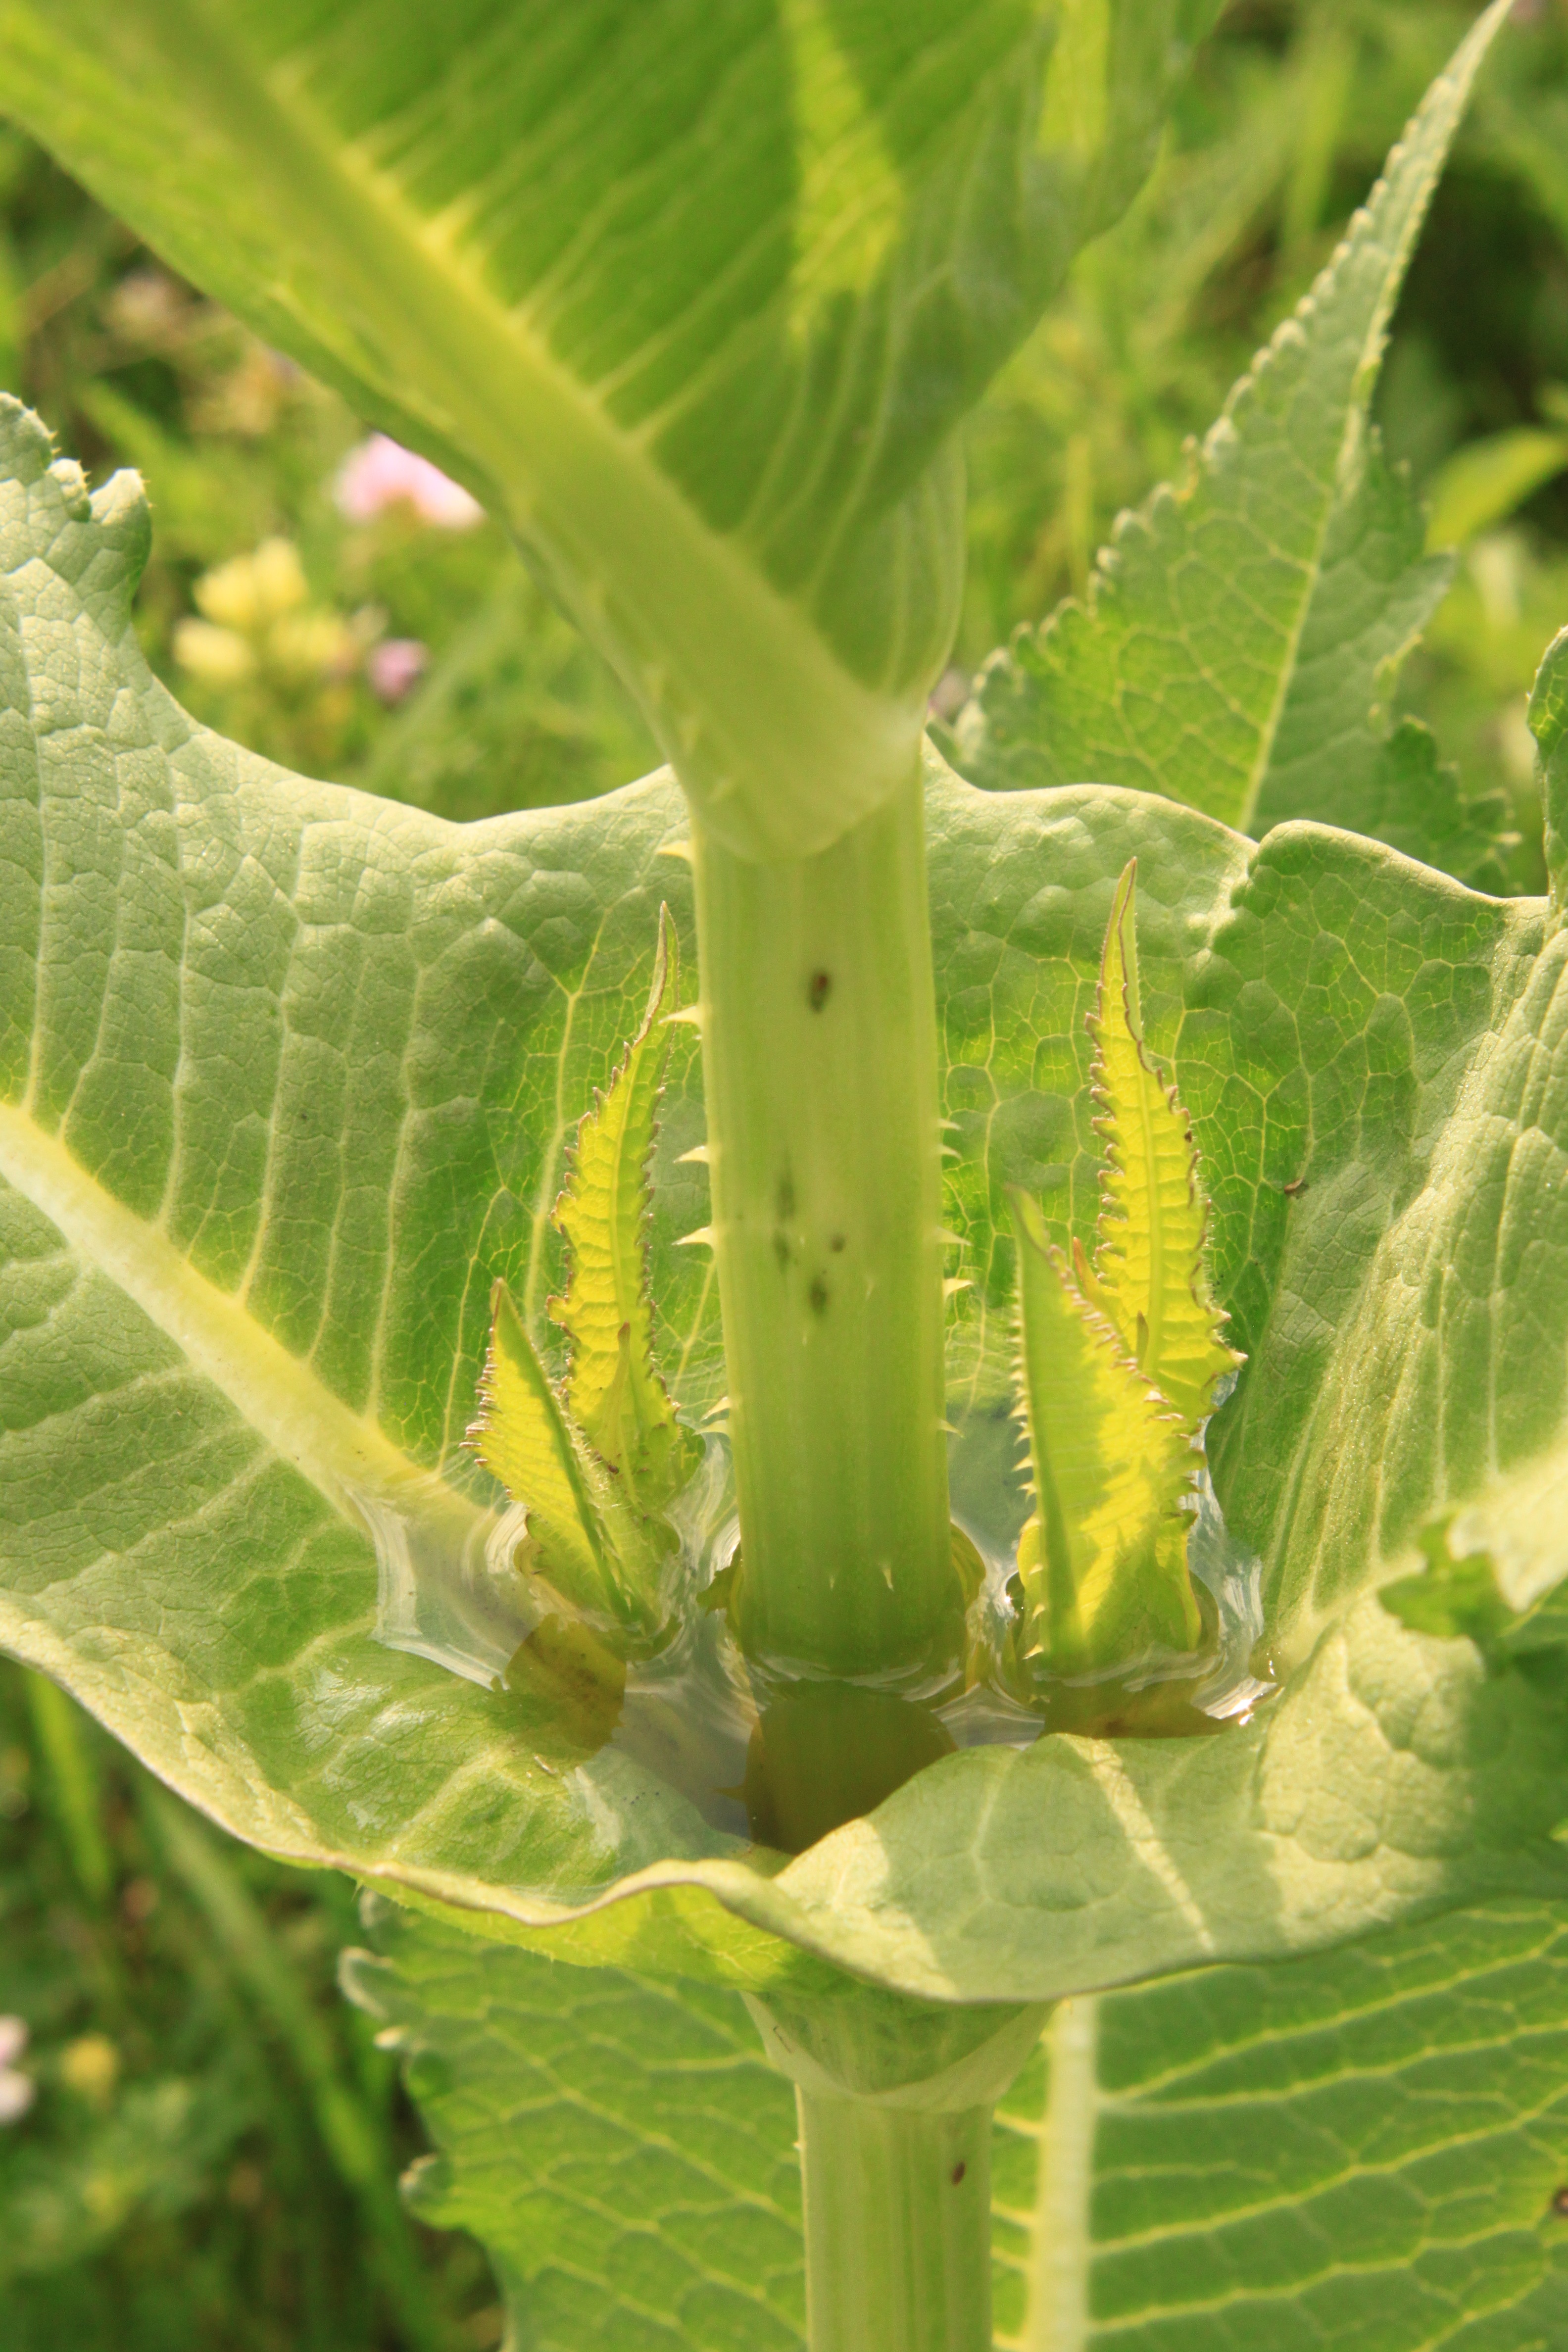
water, plant, leaf, flower, cup, wild, food, green, produce, vegetable, botany, flora, plants, carnivorous, macro photography, flowering plant, teasel, dipsacus, plant stem, land plant, fullonum